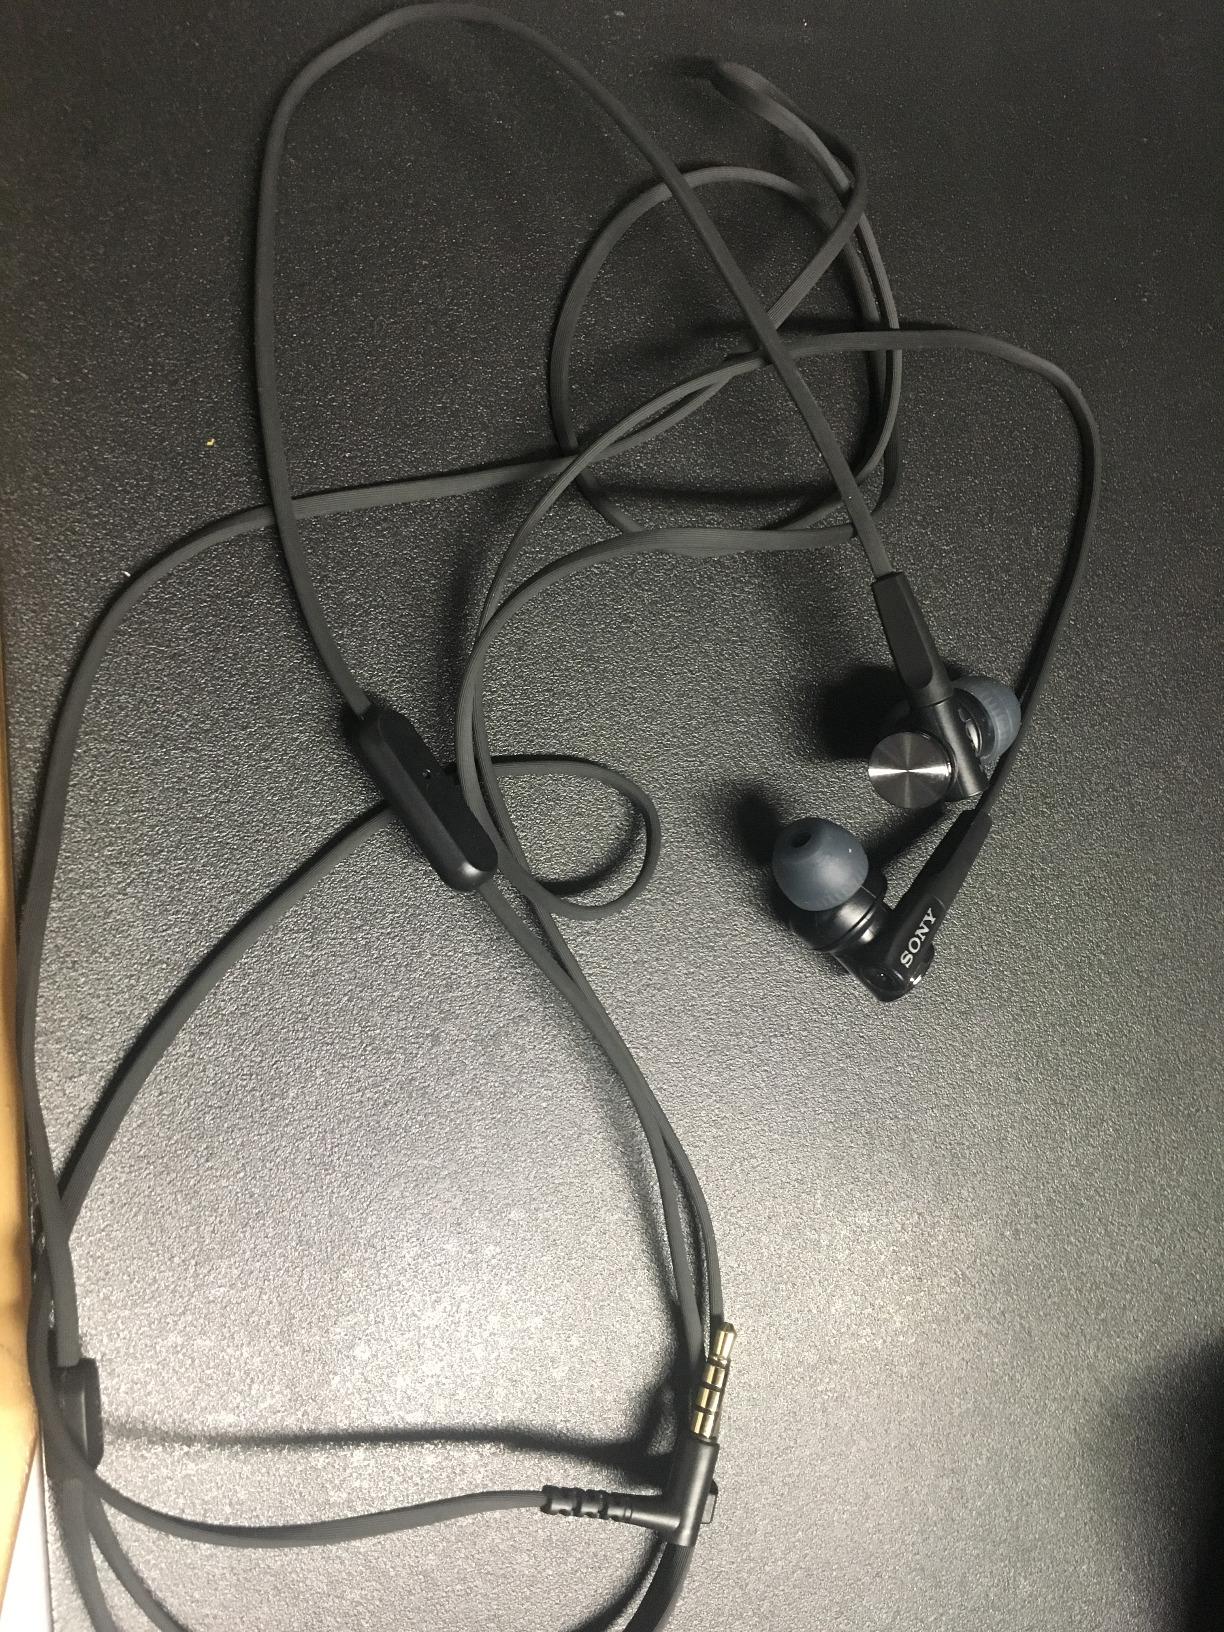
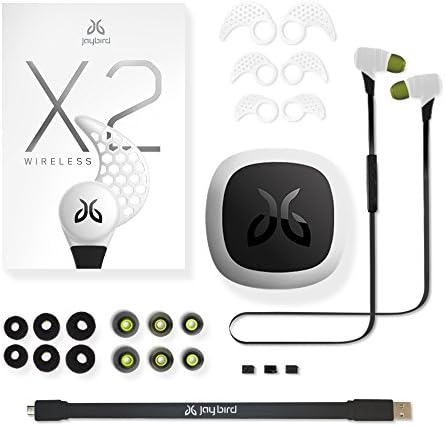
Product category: headphones
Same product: no